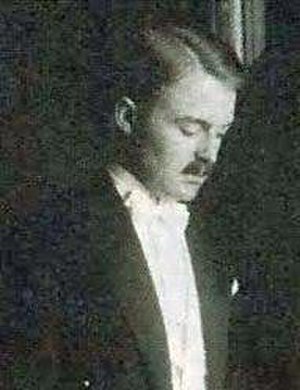
Pierre de Polignac
Prins Pierre af Monoco, Hertug af Valentinois var far til Rainier 3. af Monaco, som var fyrste af Monaco.